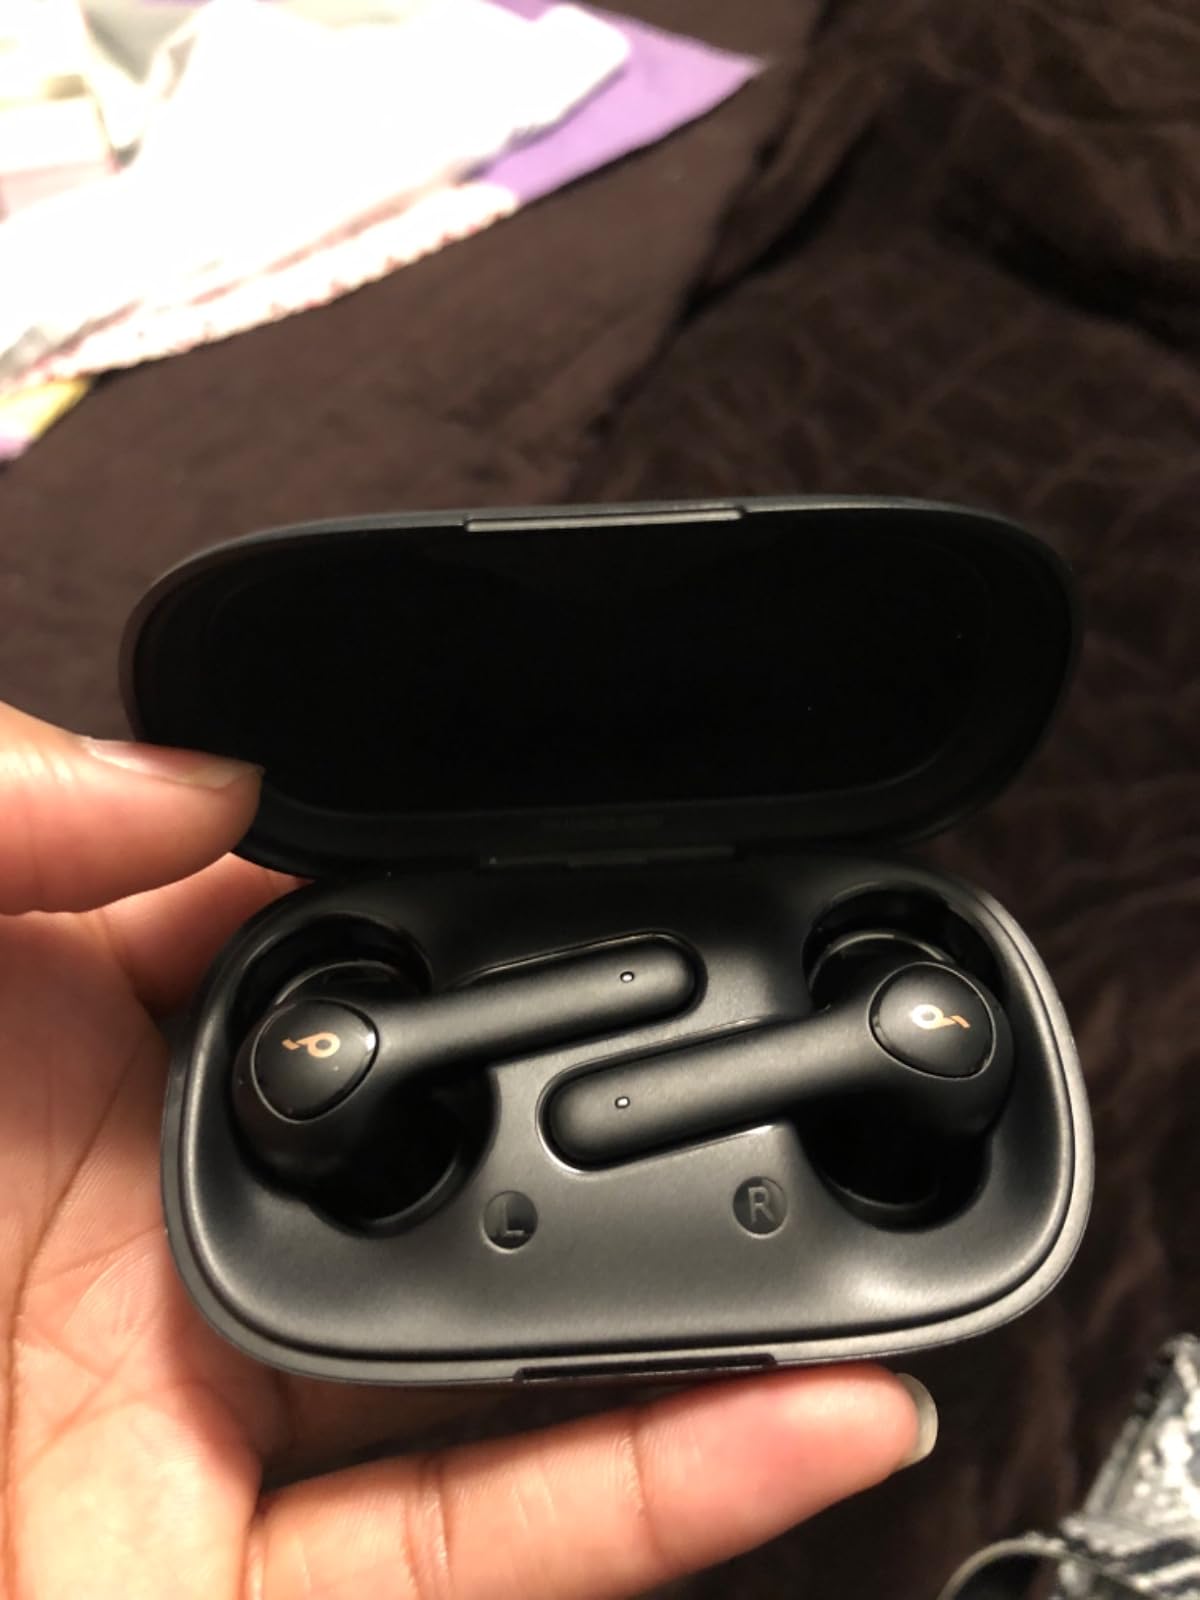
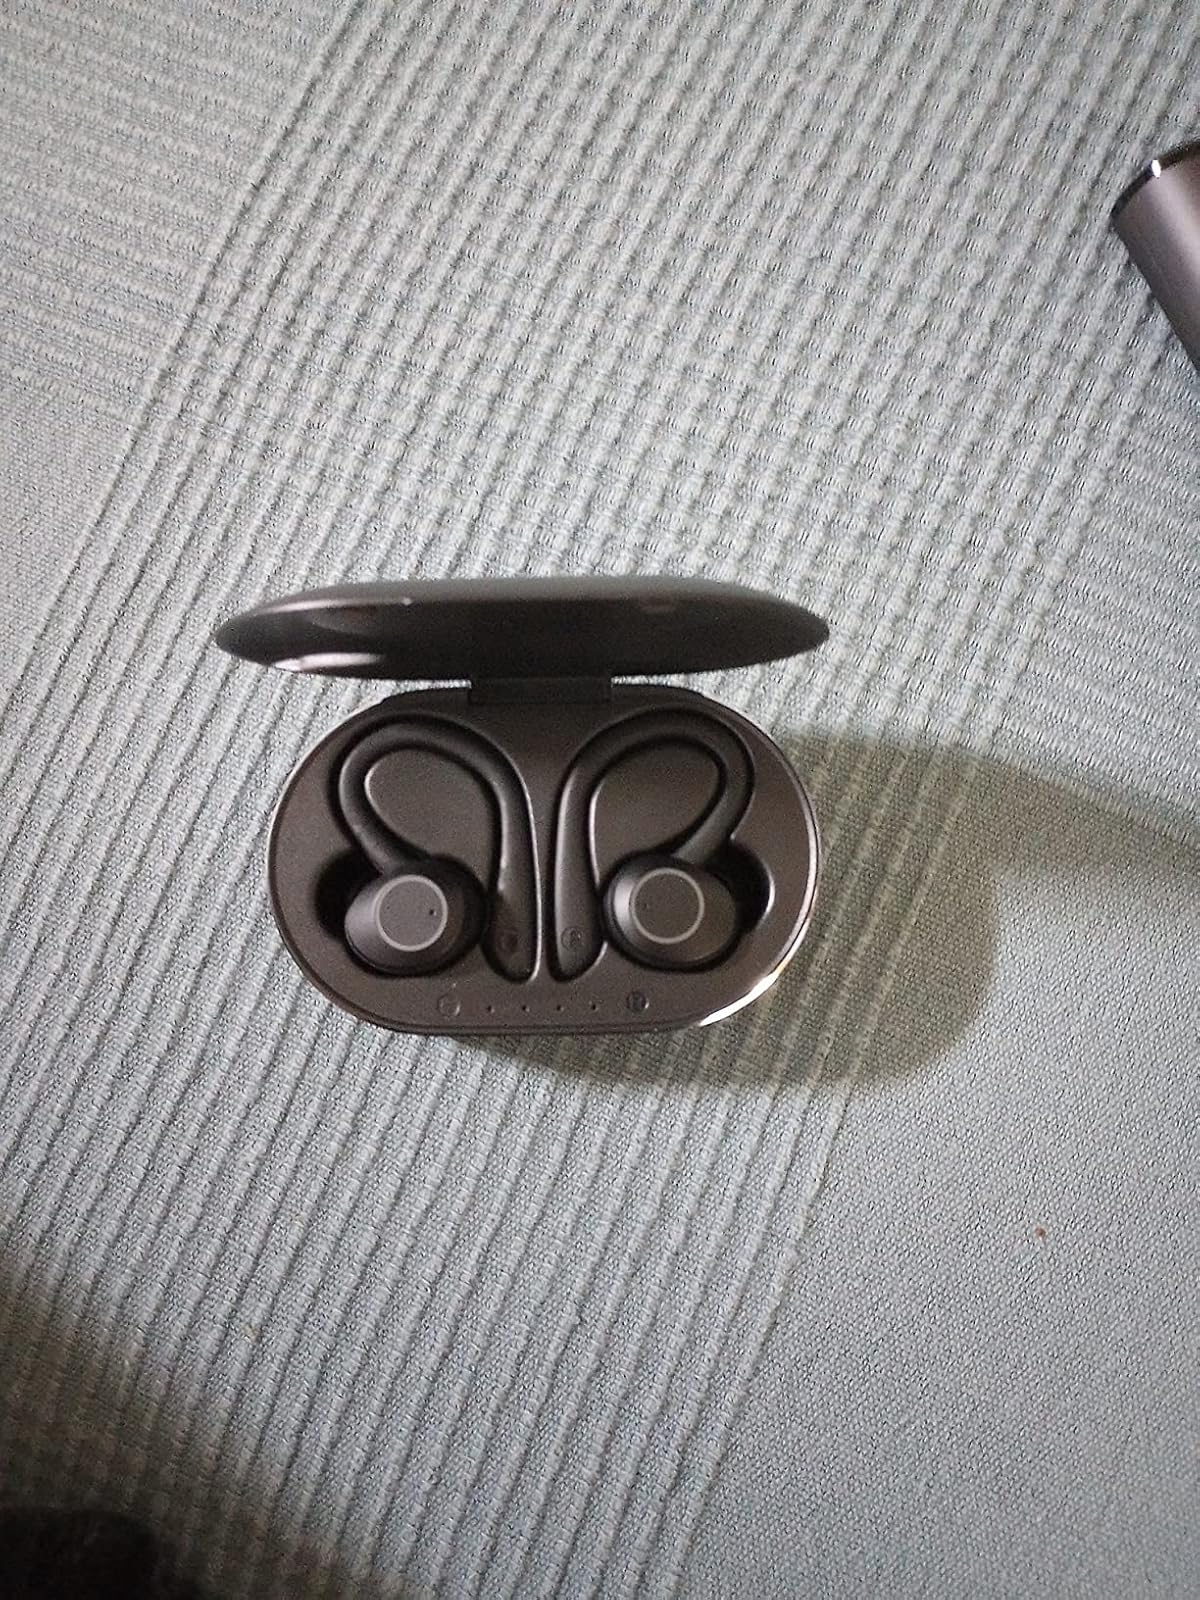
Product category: earbuds
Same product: no